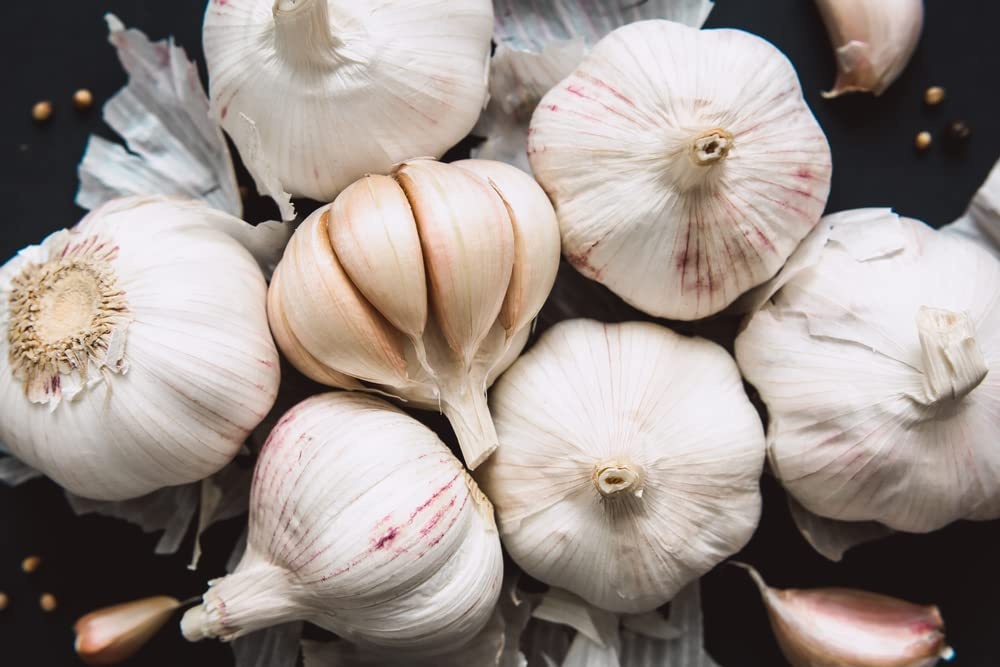
Fresh Garlic Cloves For Planting - Easy To Grow Your Own Food (50 Cloves)
Growing Fresh Garlic Is Easy And Very Rewarding.
Brand: CZ Grain
Category: Home & Garden > Plants > Seeds, Bulbs & Accessories > Plant & Flower Bulbs > Plant Bulbs